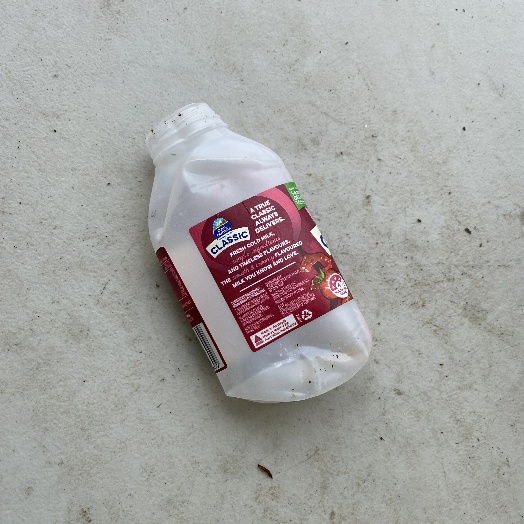
Label: Plastic